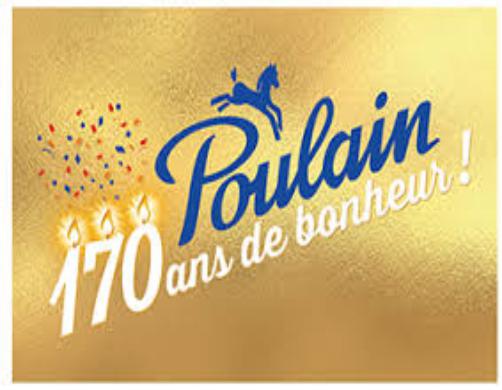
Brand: Poulain
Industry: Food